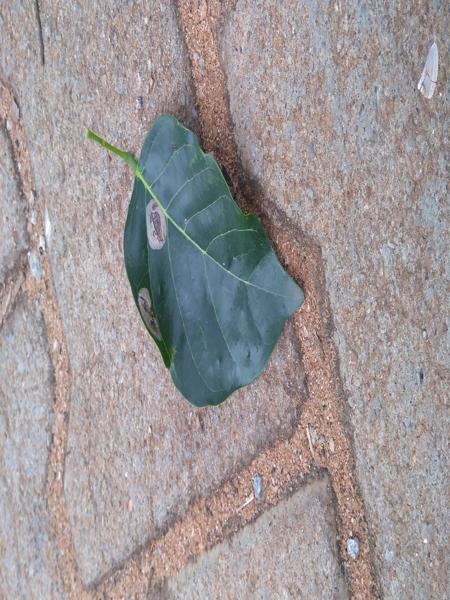
Plant: Honge